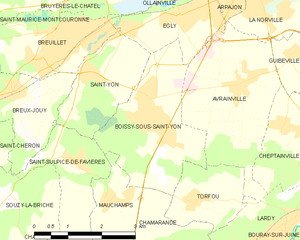
Carte des communes françaises Boissy-sous-Saint-Yon